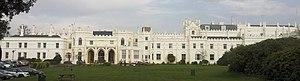
Strawberry Hill House - souvent appelée simplement Strawberry Hill - est une villa néogothique construite à Twickenham, à Londres par Horace Walpole à partir de 1749. C'est l'exemple type du style d'architecture néogothique ou Strawberry Hill Gothic, qui a préfiguré le renouveau gothique du XIXe siècle.